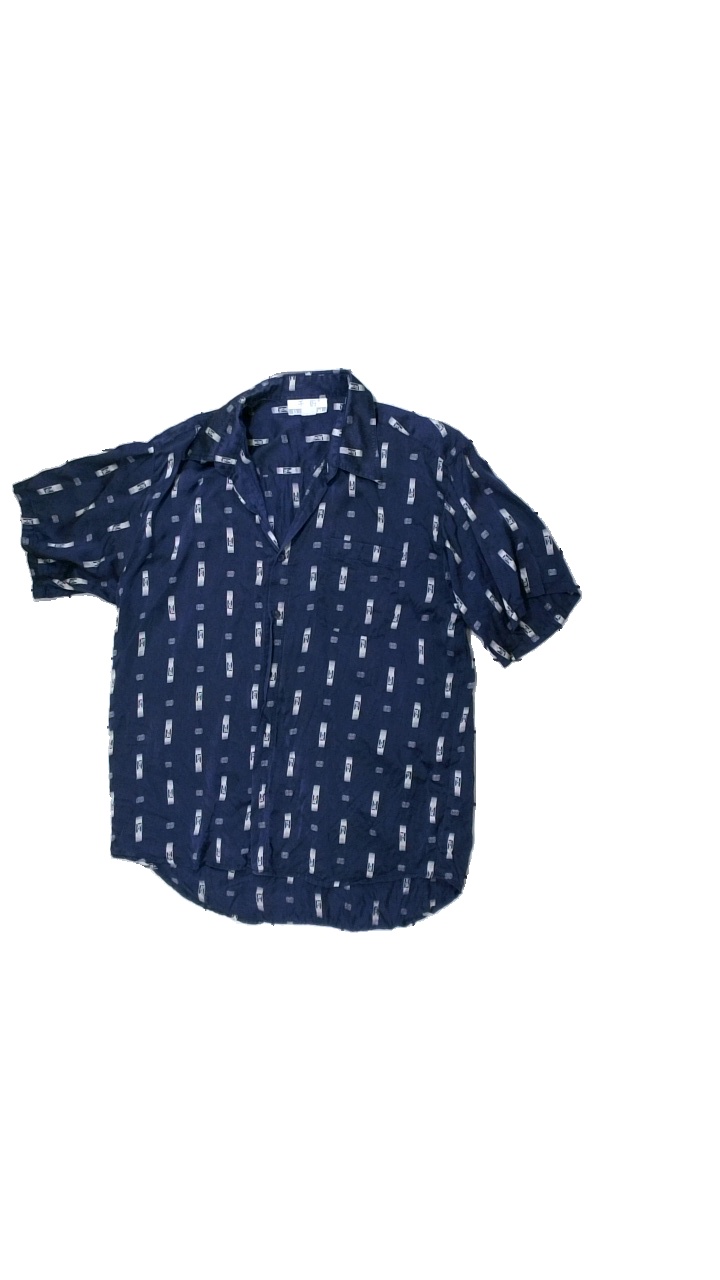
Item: Shirt (Men)
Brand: O.colorful
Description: Blue and white patterned shortseeve shirt
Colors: Blue, White
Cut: Regular
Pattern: Other
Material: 100% Silk
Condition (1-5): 5
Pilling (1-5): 5
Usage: Reuse
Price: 50-100